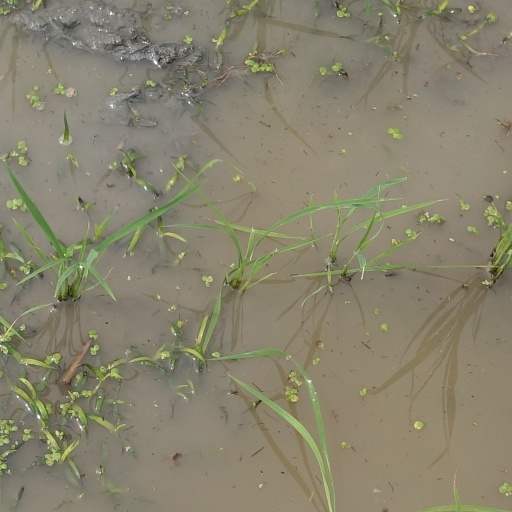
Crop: rice